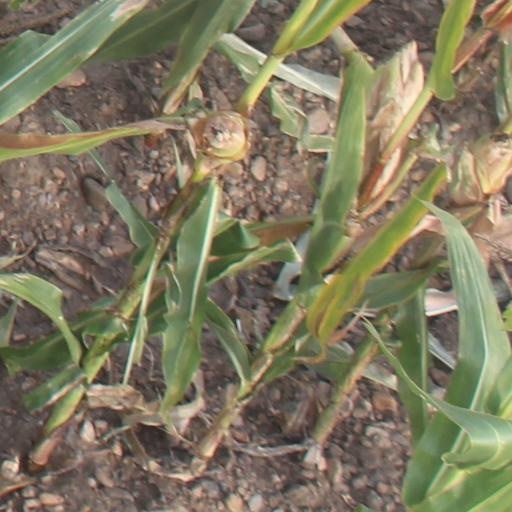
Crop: maize; corn